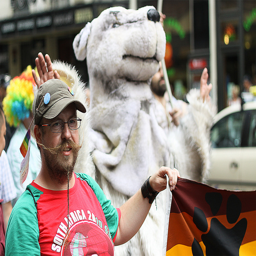
A man with a styled beard and mustache holds a flag in front of a man in costume.
A guy with his floats as he participates in a parade
A man standing next to a person in a dog suit.
The man is standing by the city mascot.
A man walking next to a very large dog in a parade.